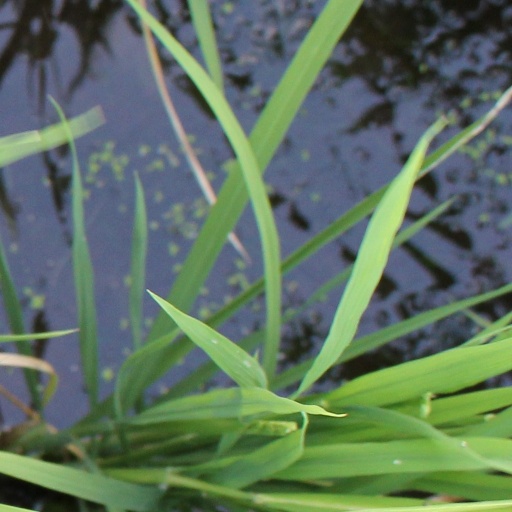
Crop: rice